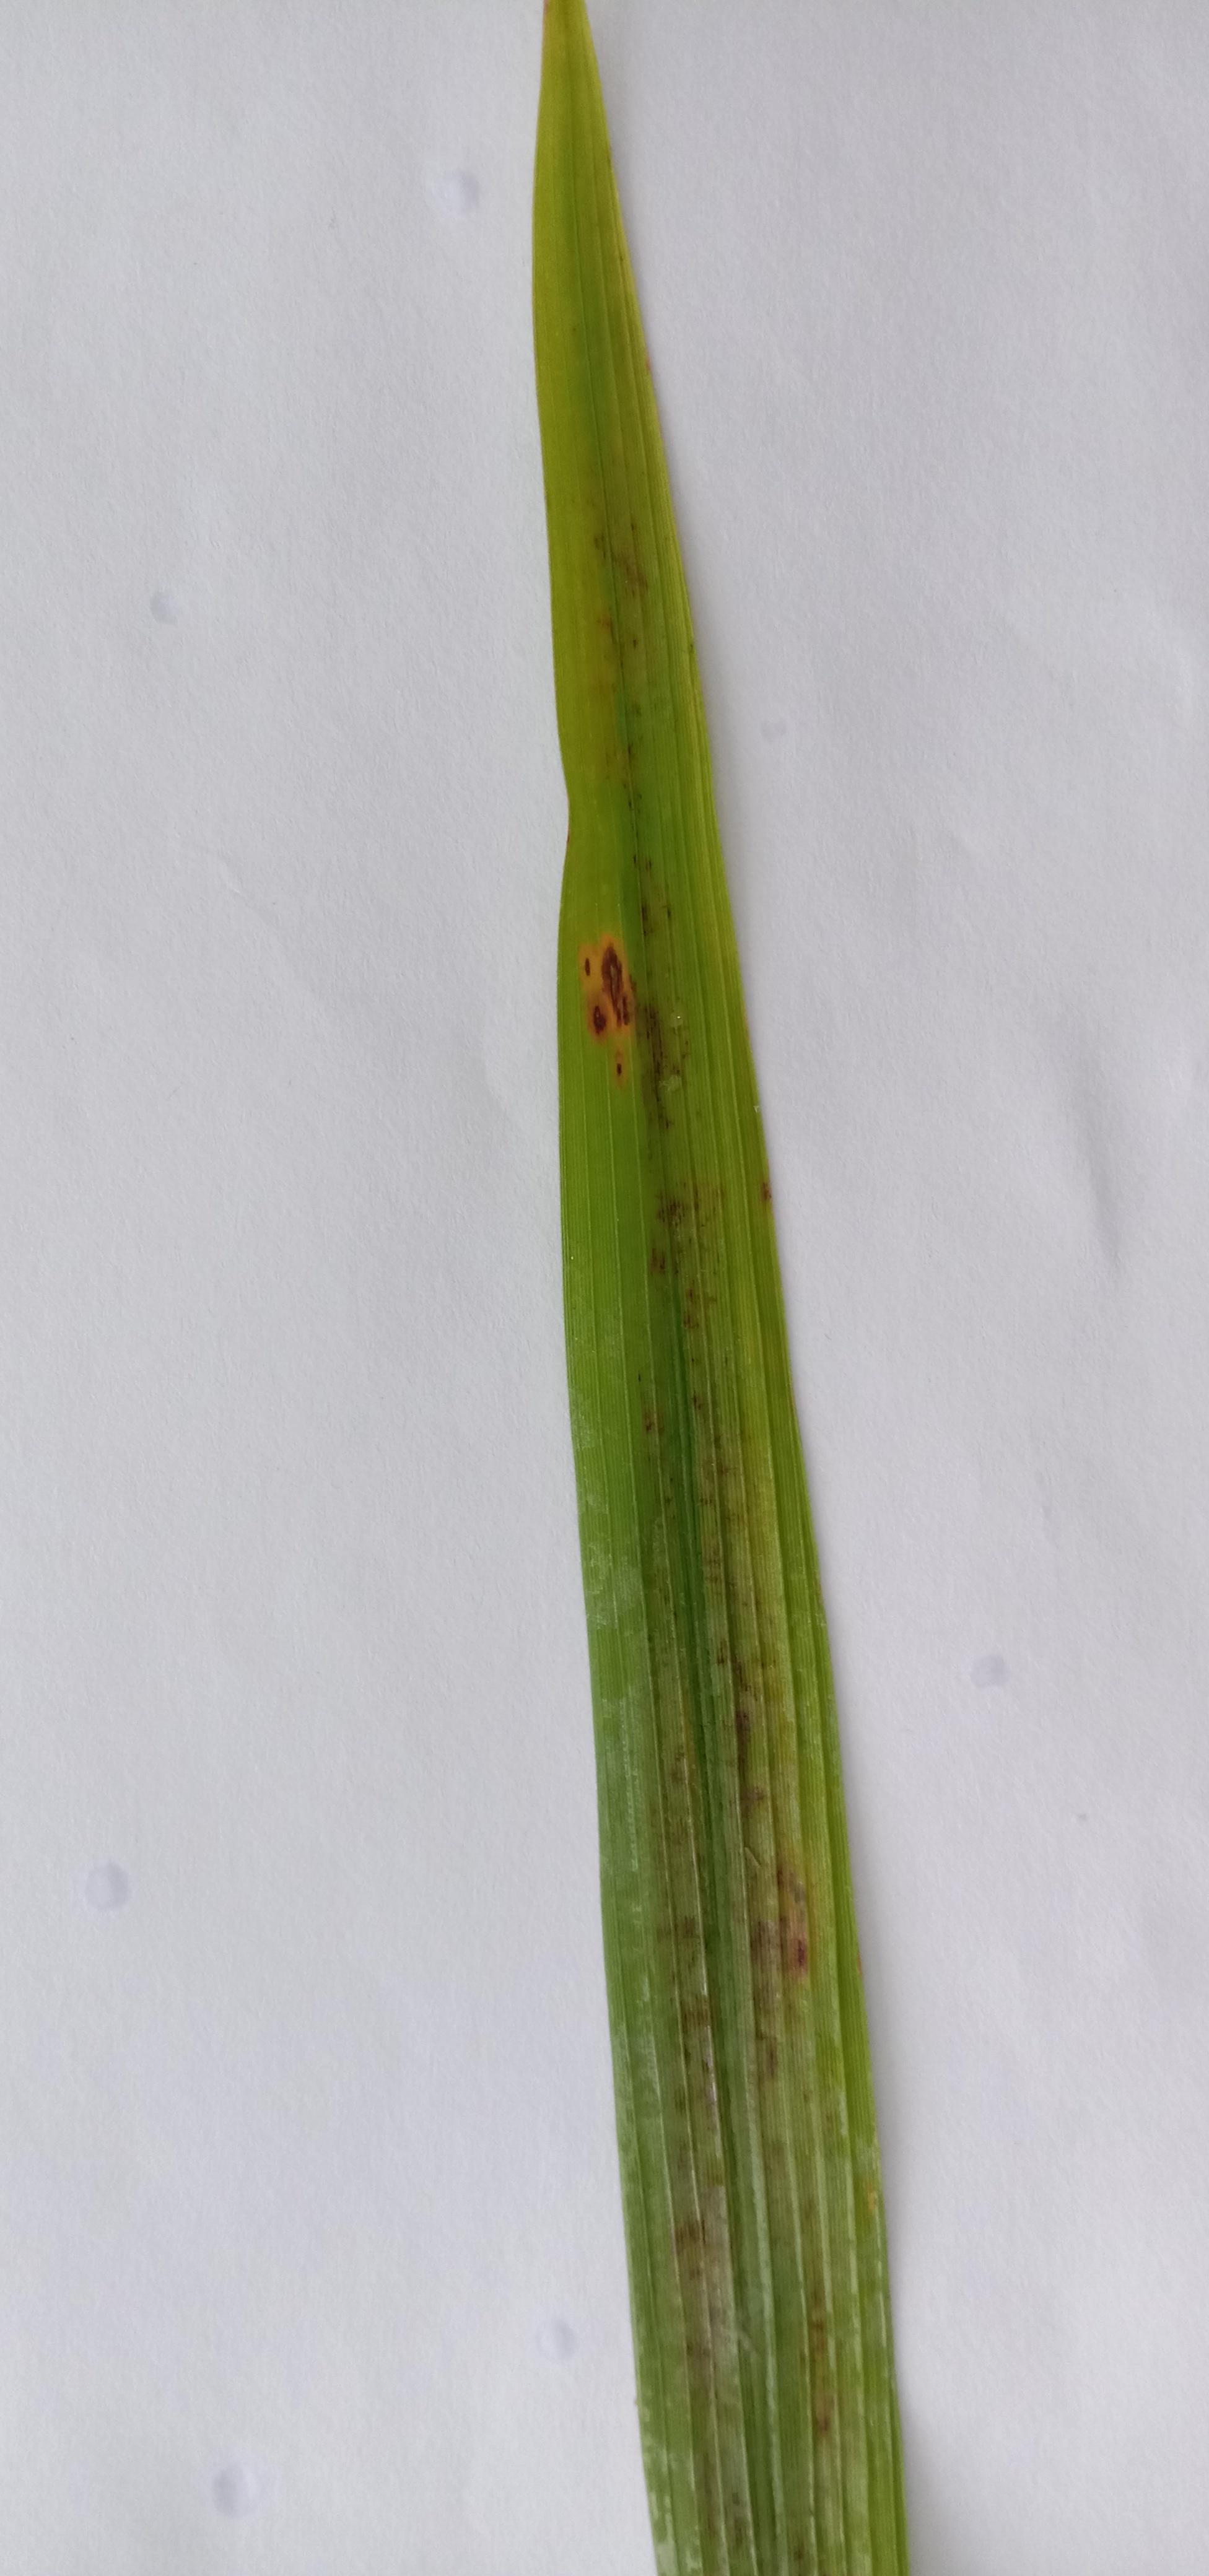
Label: Rice___Leaf_Blast